Spender

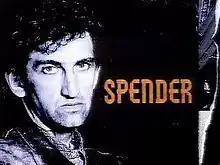

Spender is a British television police procedural drama, created by Ian La Frenais and Jimmy Nail, that first broadcast on 8 January 1991 on BBC1. The series, which also starred Nail as the titular character, ran for three series between 1991 and 1993, finishing with a feature-length special, "The French Collection", broadcast on 29 December 1993. A total of twenty-one episodes were produced. The first and second series were produced by Martin McKeand, while the third and final series was produced by Paul Raphaël and Peter McAleese.